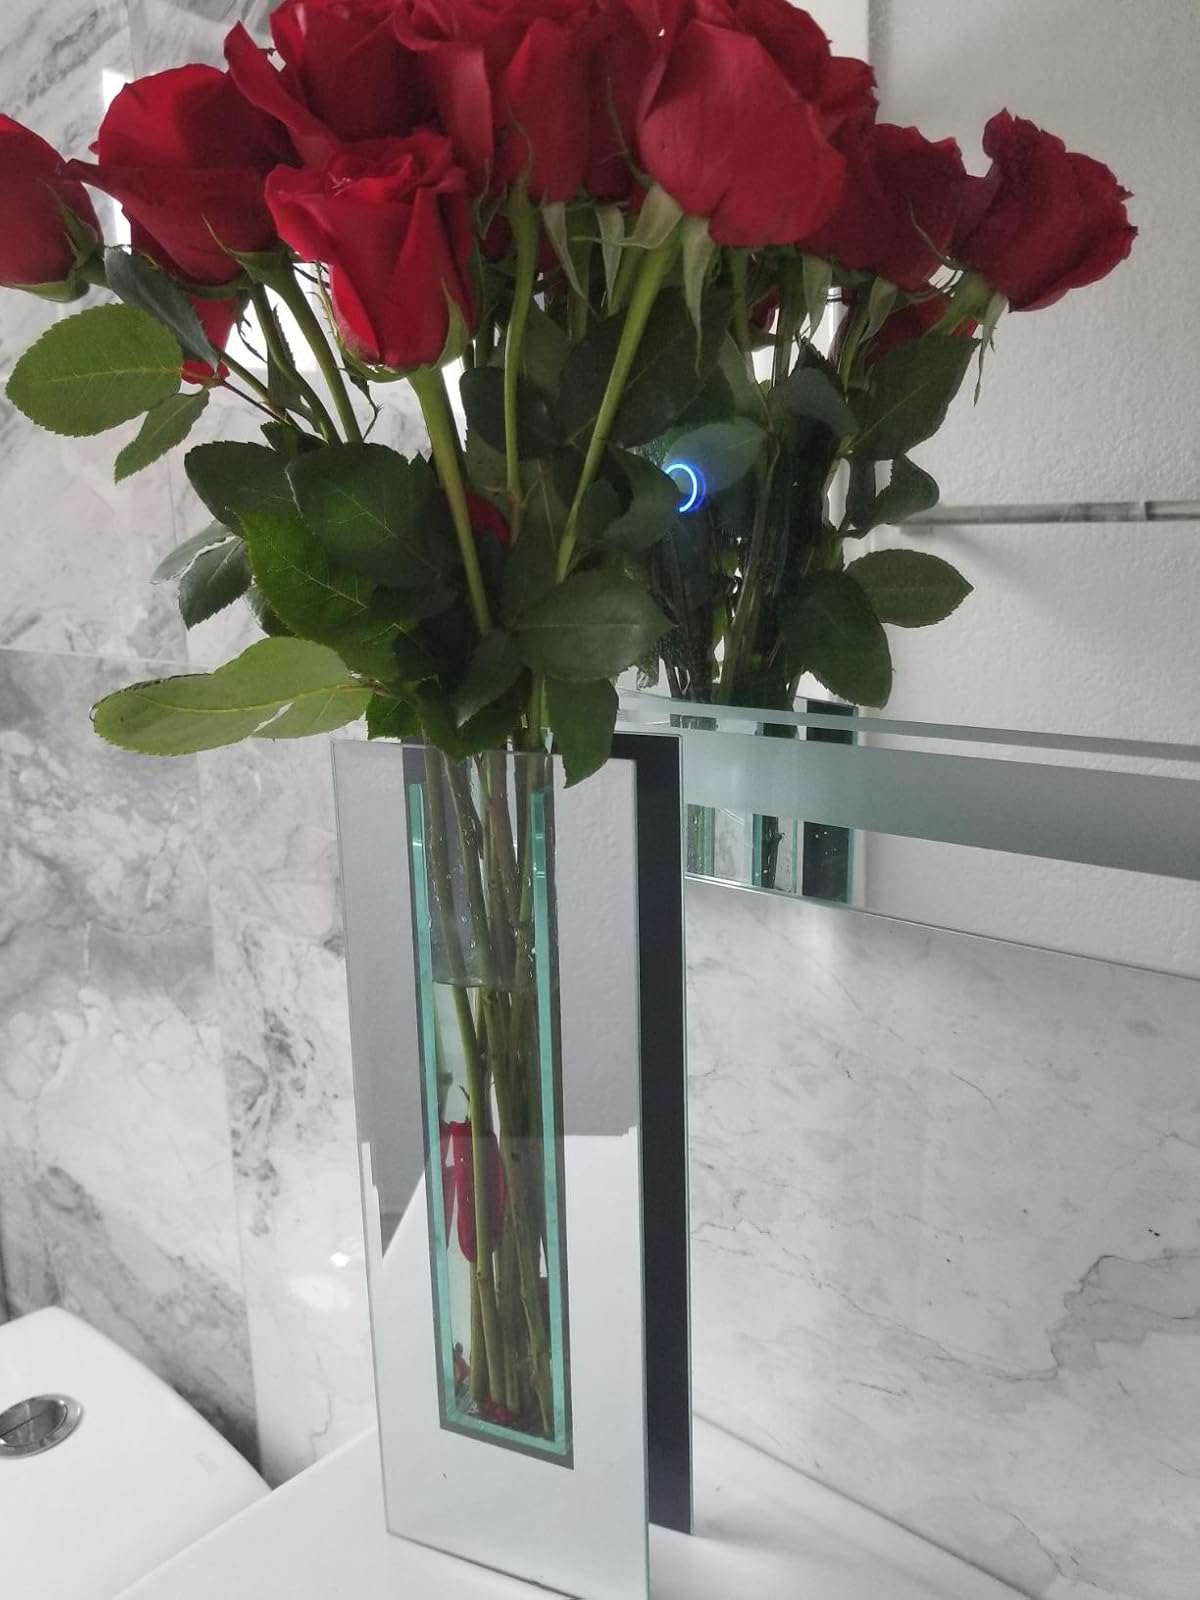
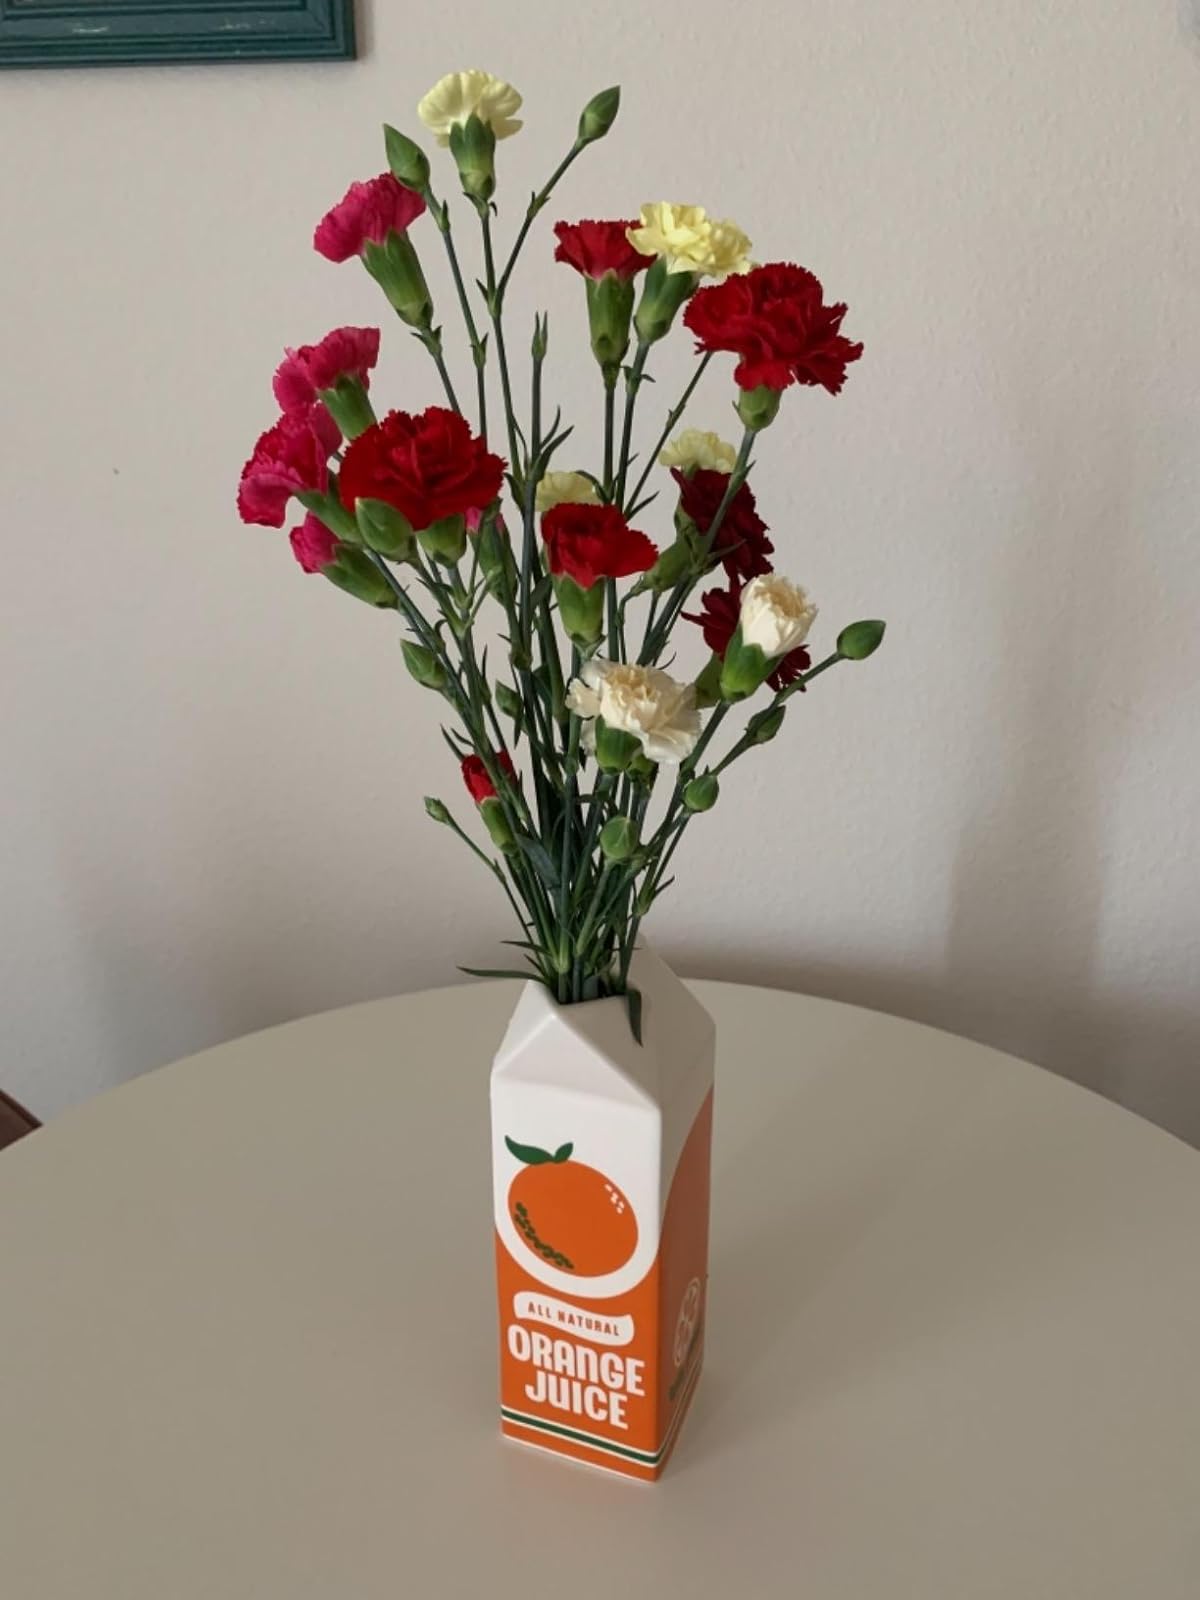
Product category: vase
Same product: no